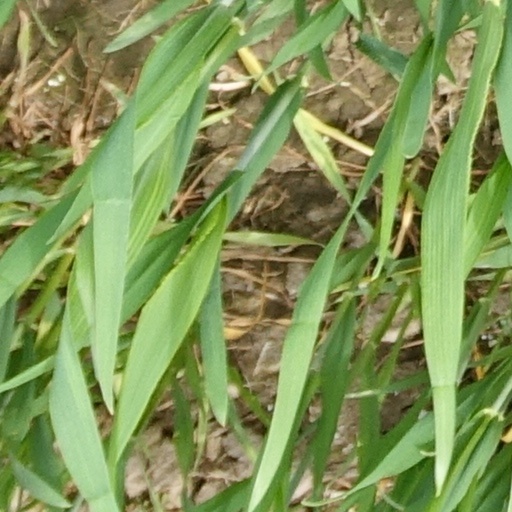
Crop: wheat